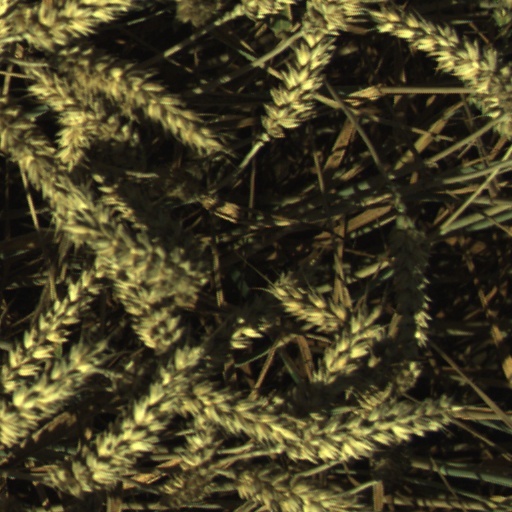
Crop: wheat